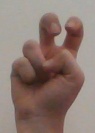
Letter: toot